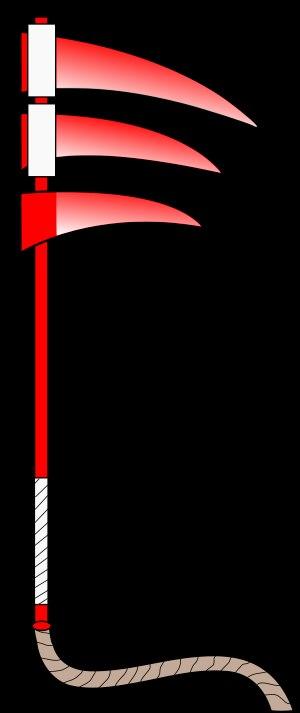
Hidan est un personnage du manga Naruto.